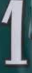
Number: 1